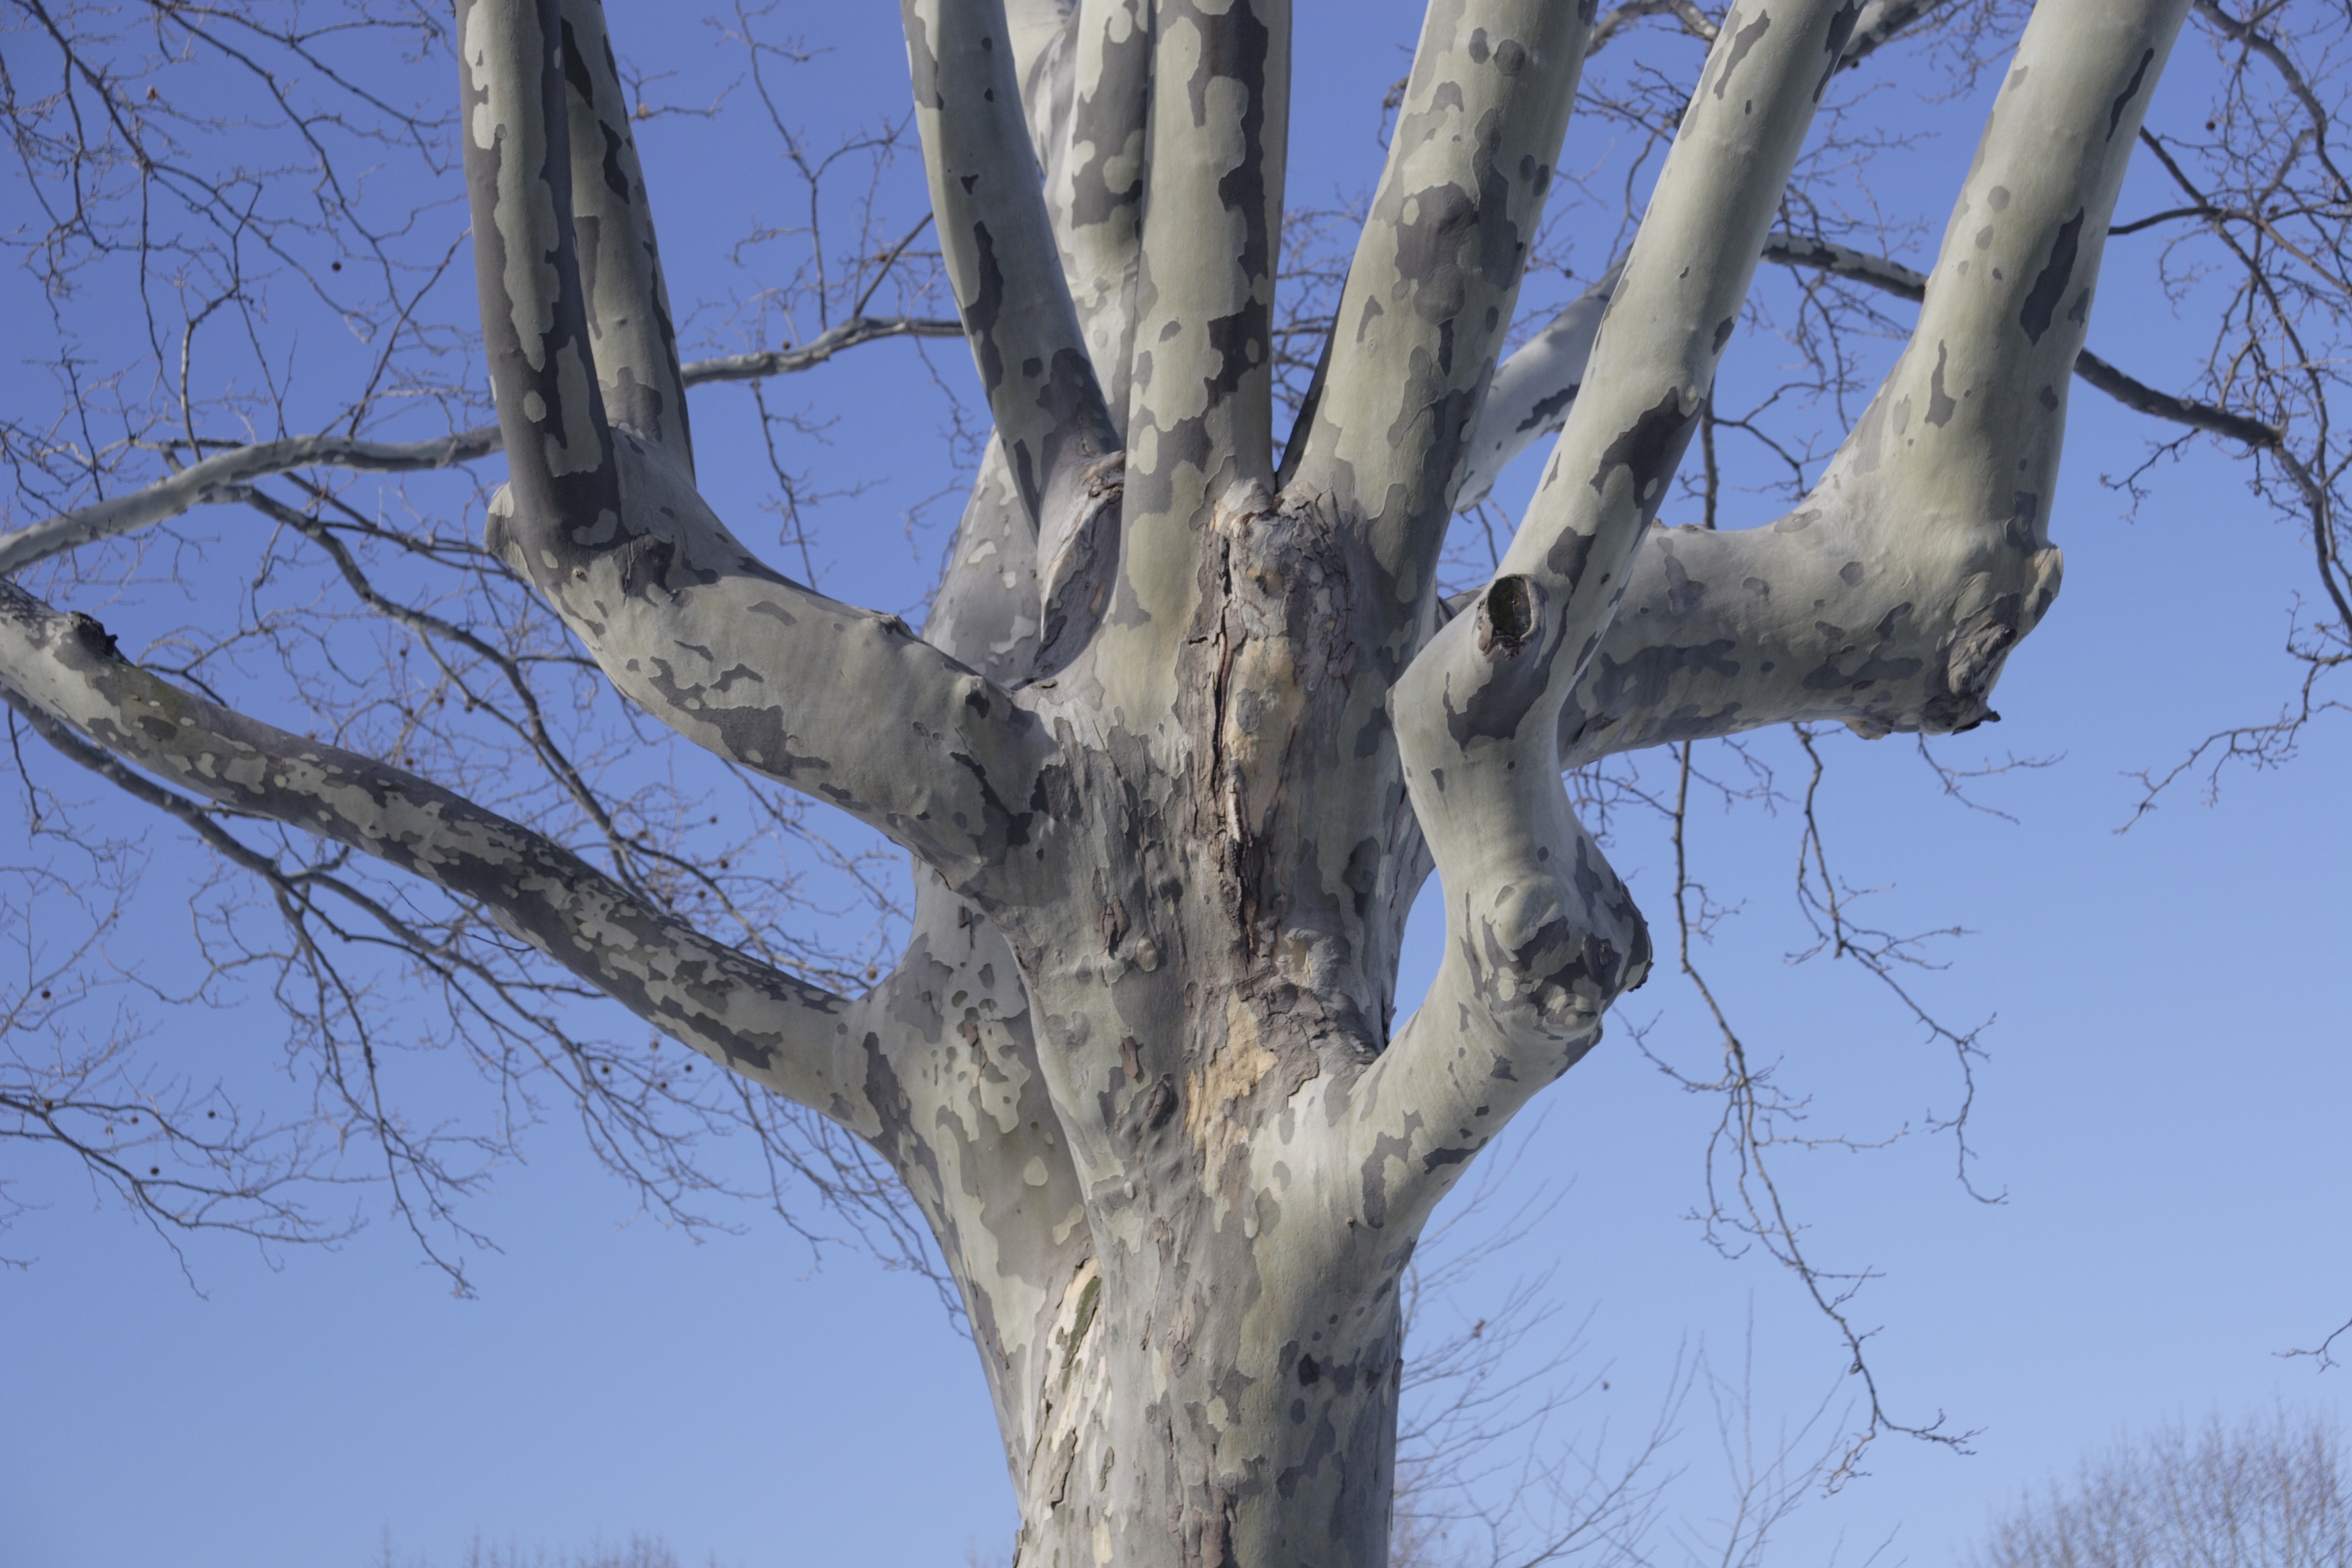
tree, branch, winter, plant, sky, trunk, new york city, birch, twig, queens, flowering plant, flushing meadow park, plant stem, woody plant, land plant, plane tree family